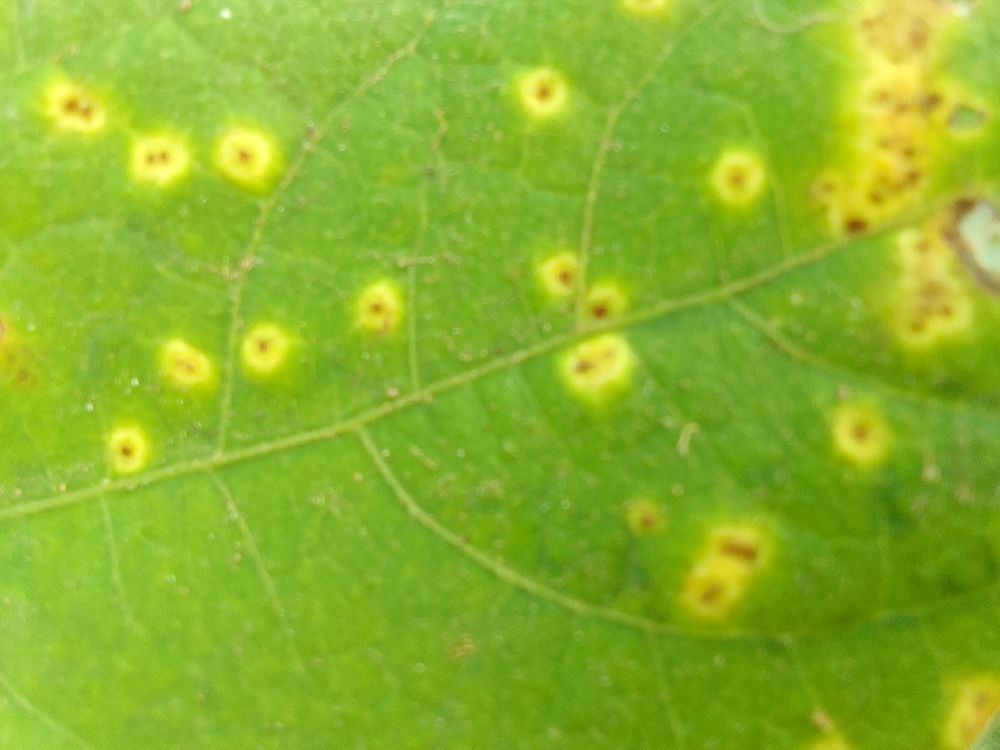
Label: rust